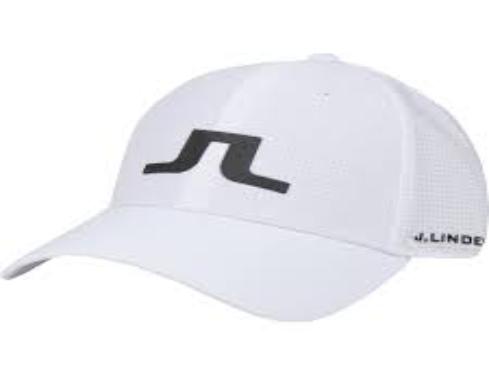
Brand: jlindeberg-2
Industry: Clothes